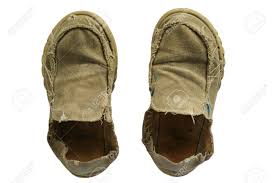
Waste category: shoes